Upper Sorbian language

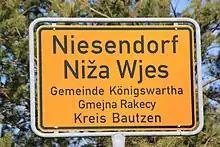
A bilingual sign in Germany; German in first place and Upper Sorbian in second

There are an estimated 18,000 speakers of Upper Sorbian. Almost all of these live in the state of Saxony, chiefly in the district of Bautzen (Budyšin). The stronghold of the language is the village of Crostwitz (Chrósćicy) and the surrounding municipalities, especially to the west of it. In this core area, Upper Sorbian remains the predominant vernacular. In this area, Sorbian is an official language and children are taught Sorbian in schools and day cares. Other concerted efforts to preserve the language through media, club, and related resources have continued into the 21st century. In spite of these efforts, numbers of Upper Sorbian speakers were still considered to be dwindling. It has been suggested that this may be in part because of a lack of understanding of the benefits of bilingualism.